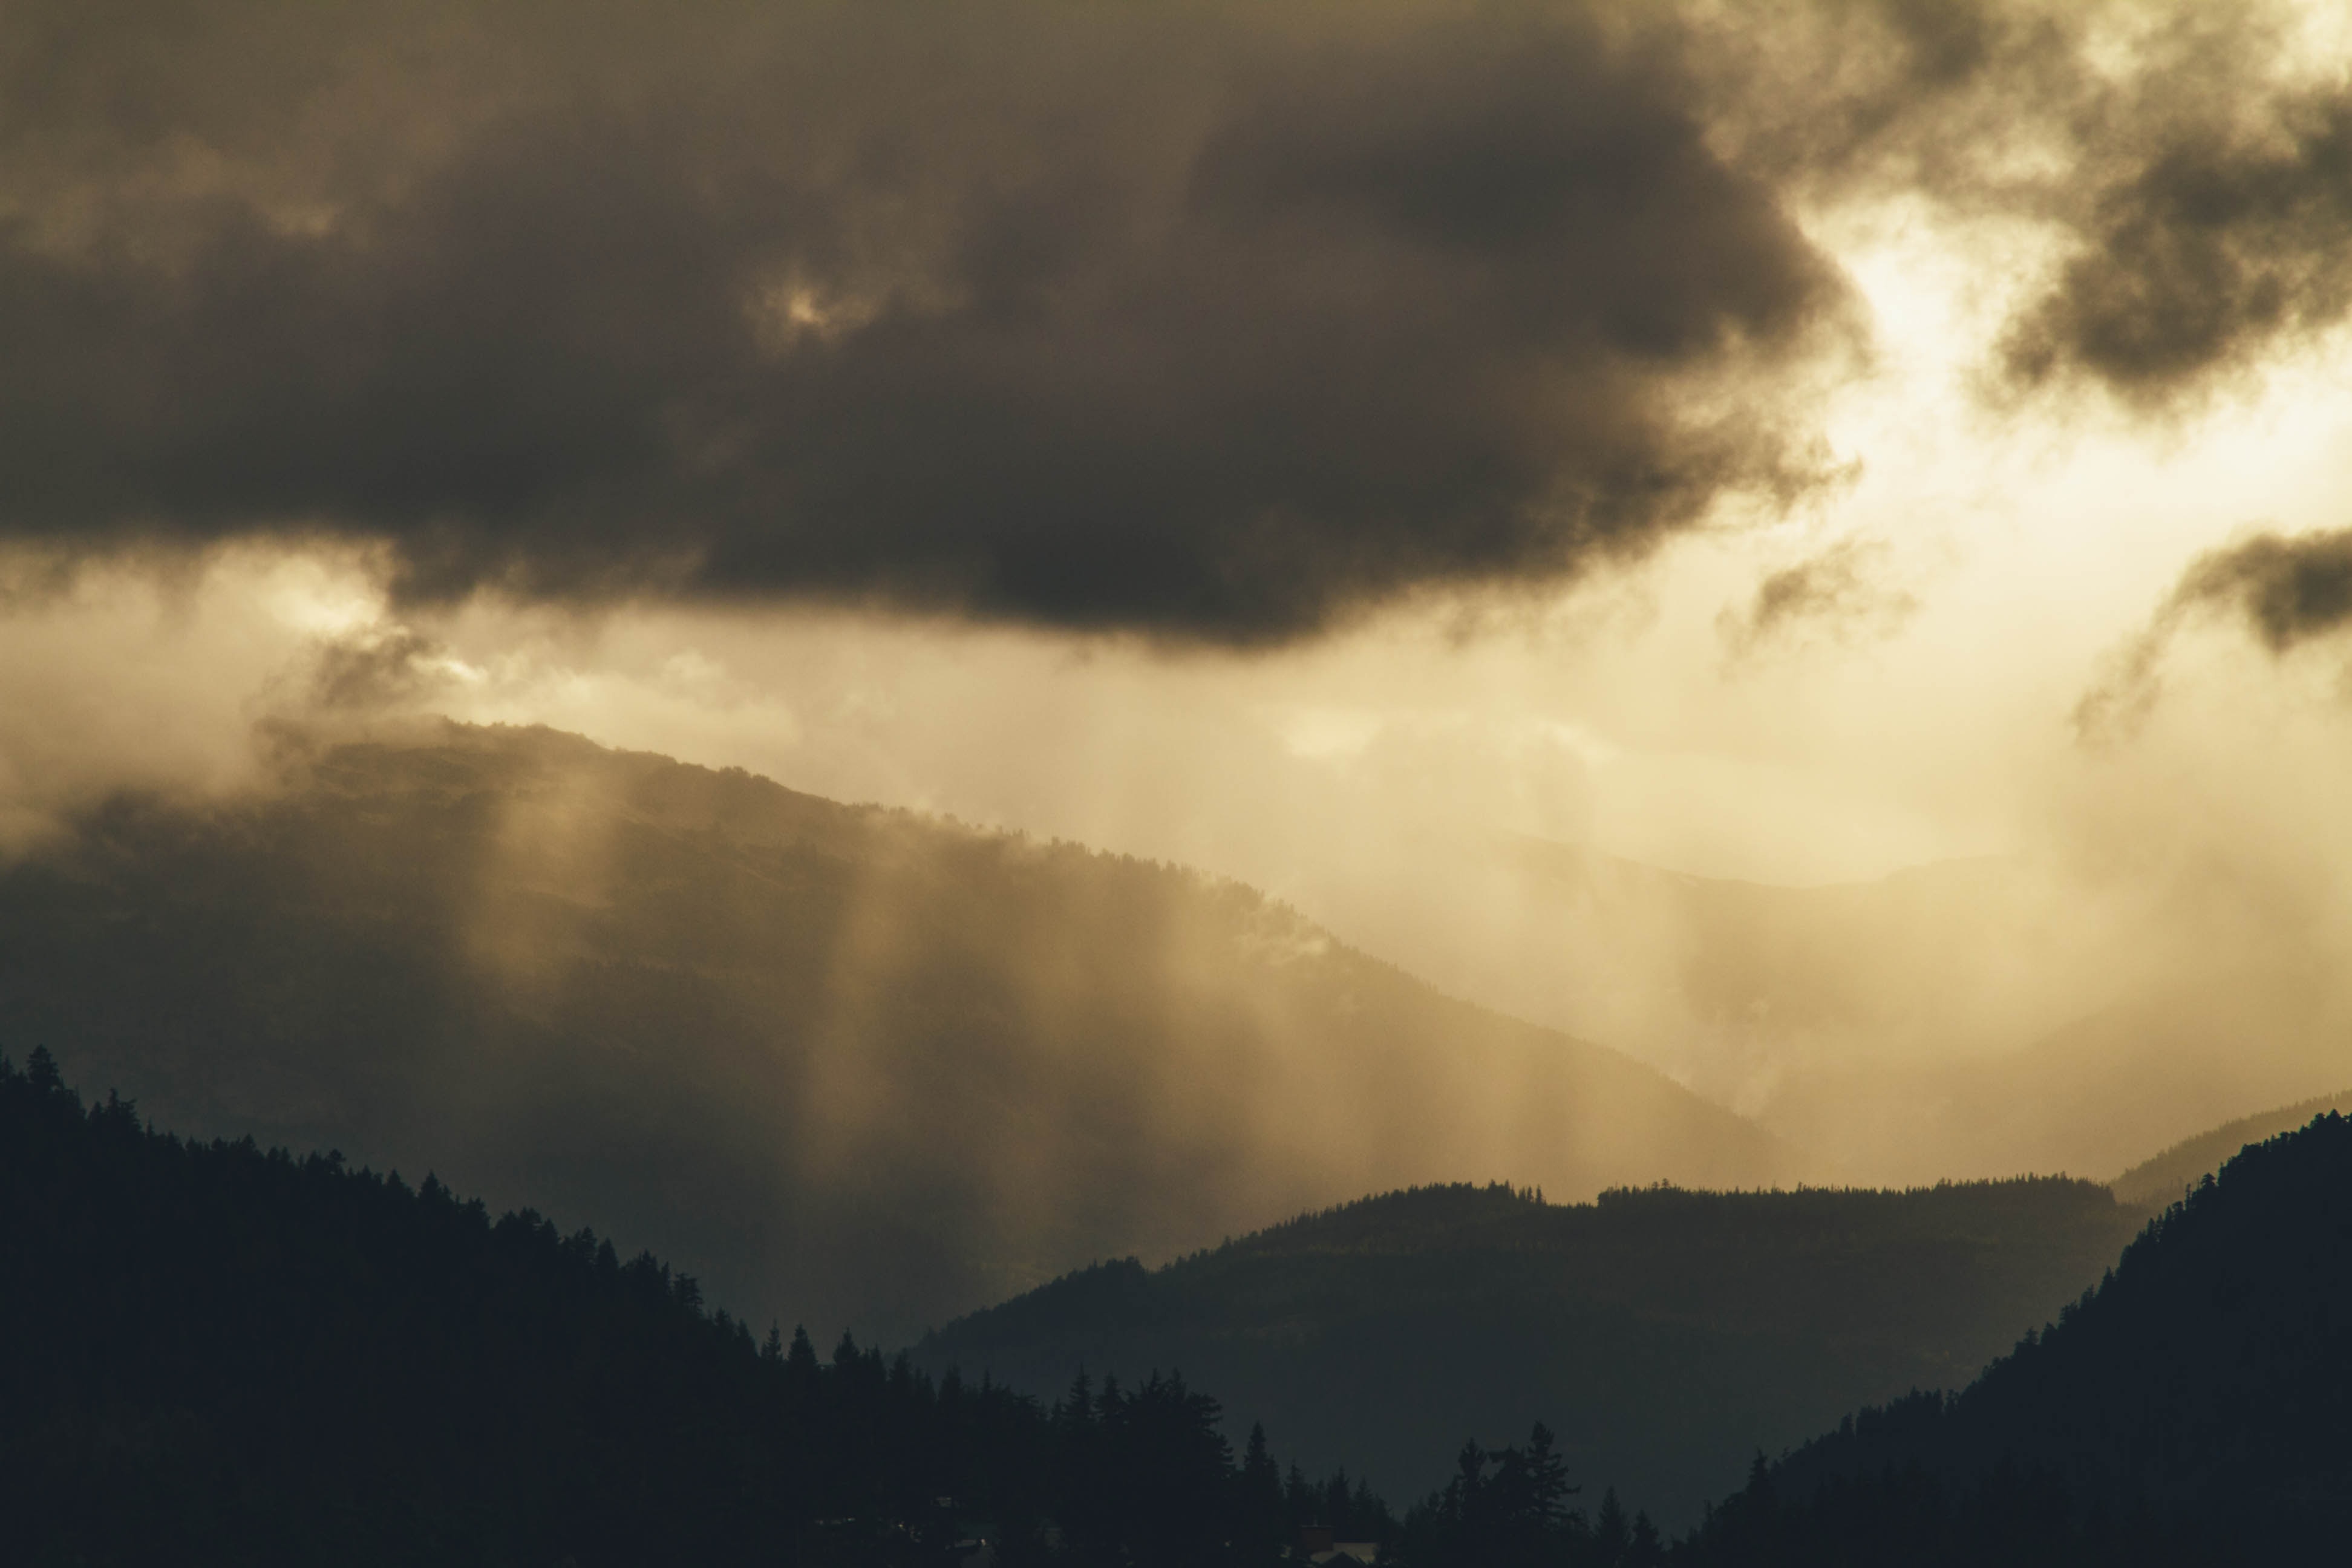
landscape, tree, forest, horizon, silhouette, mountain, cloud, sky, sunrise, sunset, mist, sunlight, cloudy, morning, hill, dawn, atmosphere, mountain range, dusk, daytime, evening, haze, cumulus, highland, national park, ridge, cool image, cool photo, sunbeam, afterglow, phenomenon, hill station, meteorological phenomenon, atmosphere of earth, mountainous landforms, computer wallpaper